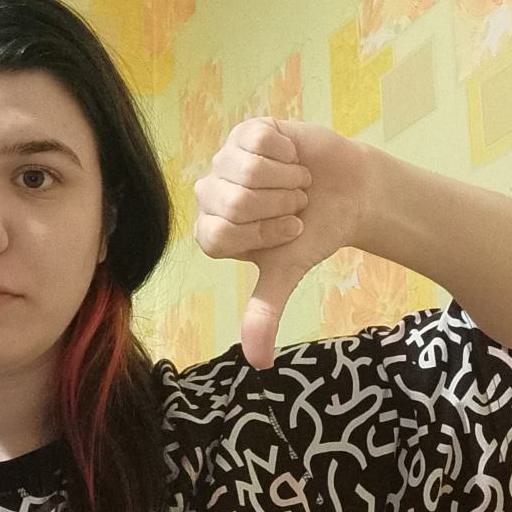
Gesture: dislike